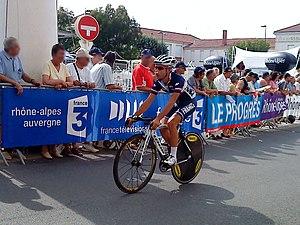
Thomas Bonnin avant le prologue du Tour de l'Ain 2010.
Thomas Bonnin, né le 10 mai 1989 à Orléans, est un coureur cycliste français, professionnel entre 2011 et 2013.